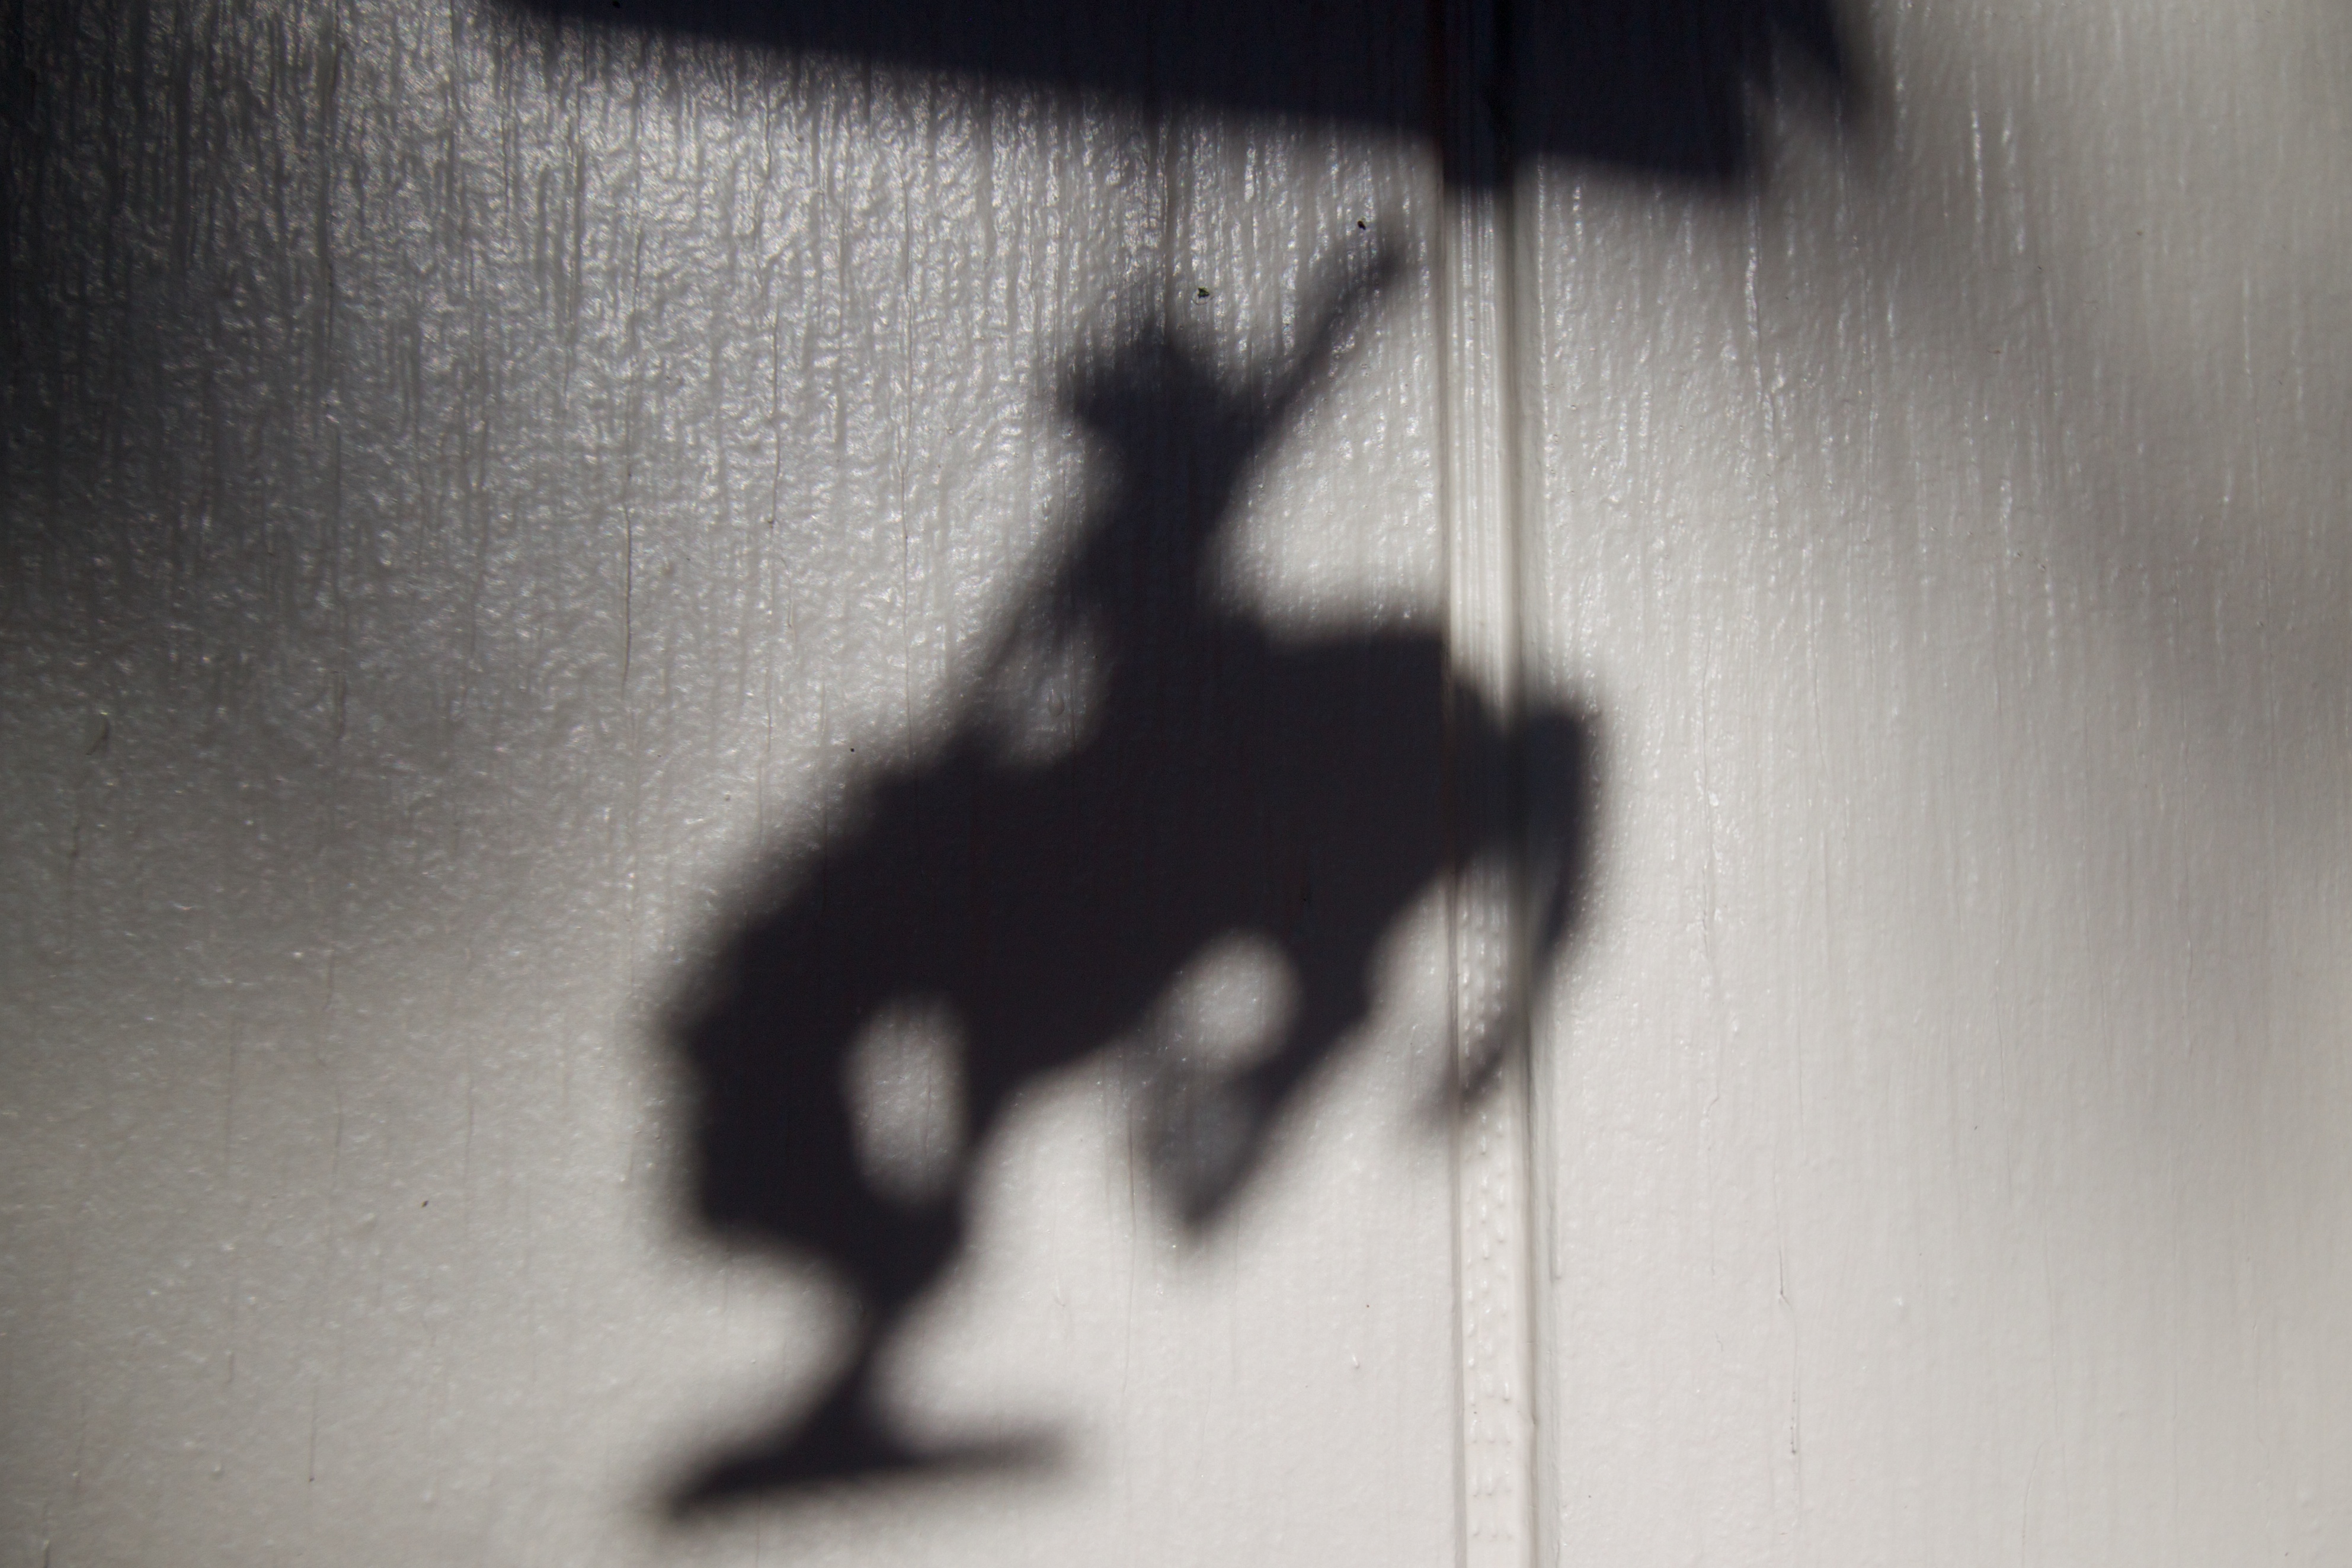
hand, light, black and white, white, photography, reflection, color, shadow, darkness, black, monochrome, close up, shape, monochrome photography